Axial turbine

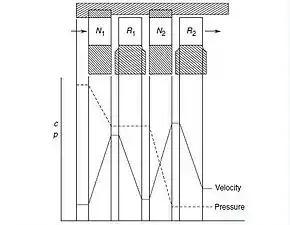
Two-stage pressure-compounded impulse turbine

Figure shows the variation of pressure and velocity of steam through the two pressure stages of an impulse turbine. The nozzle blades in